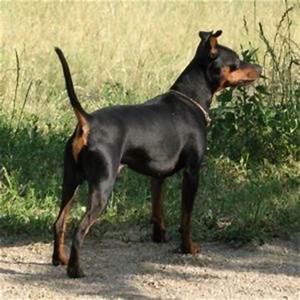
Label: cane